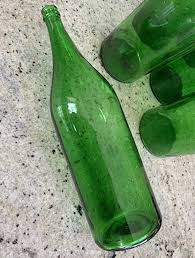
Label: glass